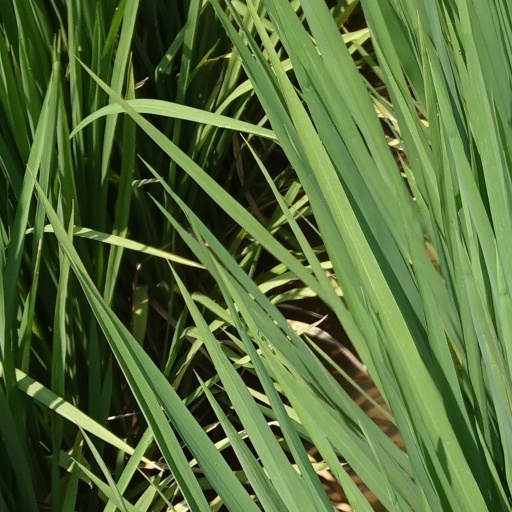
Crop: rice